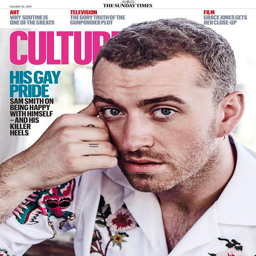
pop artist on the cover